Stevens Pass

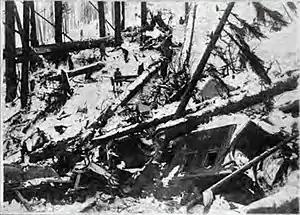
Debris — including wrecked train cars — resulting from the Wellington Avalanche.

On February 23, 1910, the two Great Northern Railway trains, the "Seattle Express" local passenger train No. 25 and Fast Mail train No. 27, were stalled on the tracks at the Cascade Tunnel Station on Stevens Pass because of a heavy snow storm and avalanches. Then on March 1, six days later, another avalanche pushed both trains down into the Tye River Valley, thus burying the train cars in snow and debris. The Wellington Disaster killed ninety-six people – thirty-five passengers and sixty-one railroad employees – which made the Wellington avalanche one of the worst .